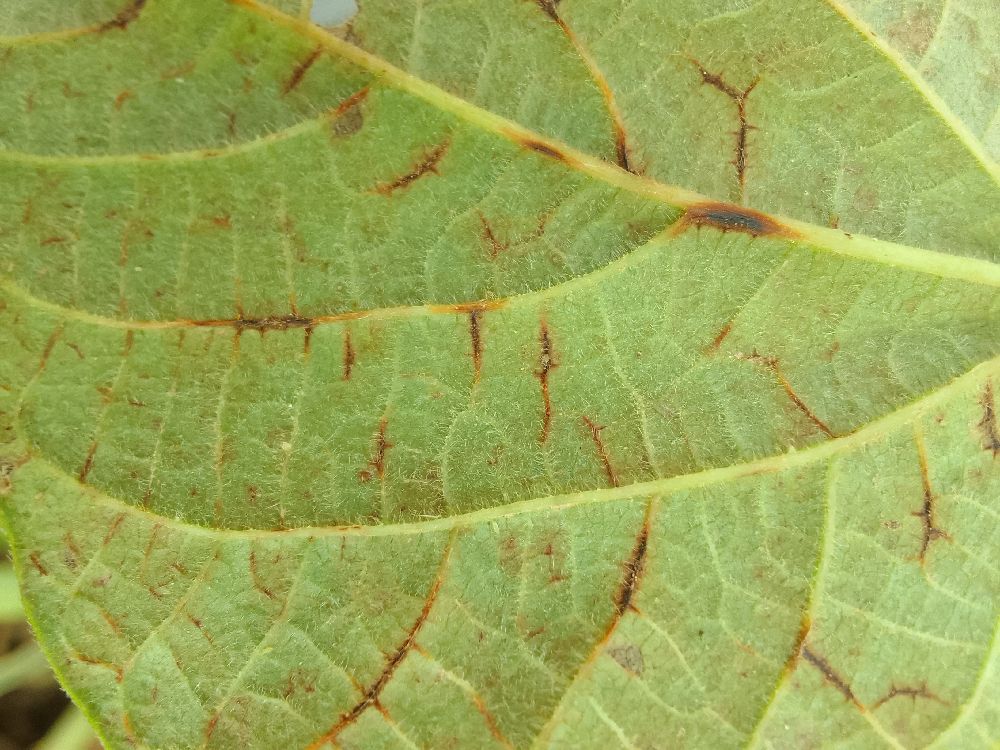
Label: anthracnose